Leptinella filiformis

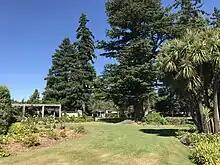
The hotel grounds where "L. filiformis" was rediscovered in 1998

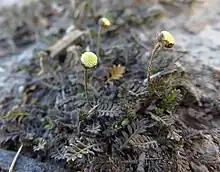
"L. filiformis" discovered growing in the Clarence River Valley in 2015

This species is known only from Marlborough and Canterbury in the northeast South Island. Although initially recorded from the Canterbury Plains, no further specimens were collected there. In 1919, Cockayne wrote: